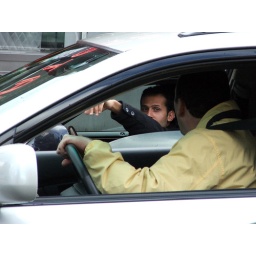
Two drivers stopped at a red traffic light... The man in the yellow jacket is asking for directions.